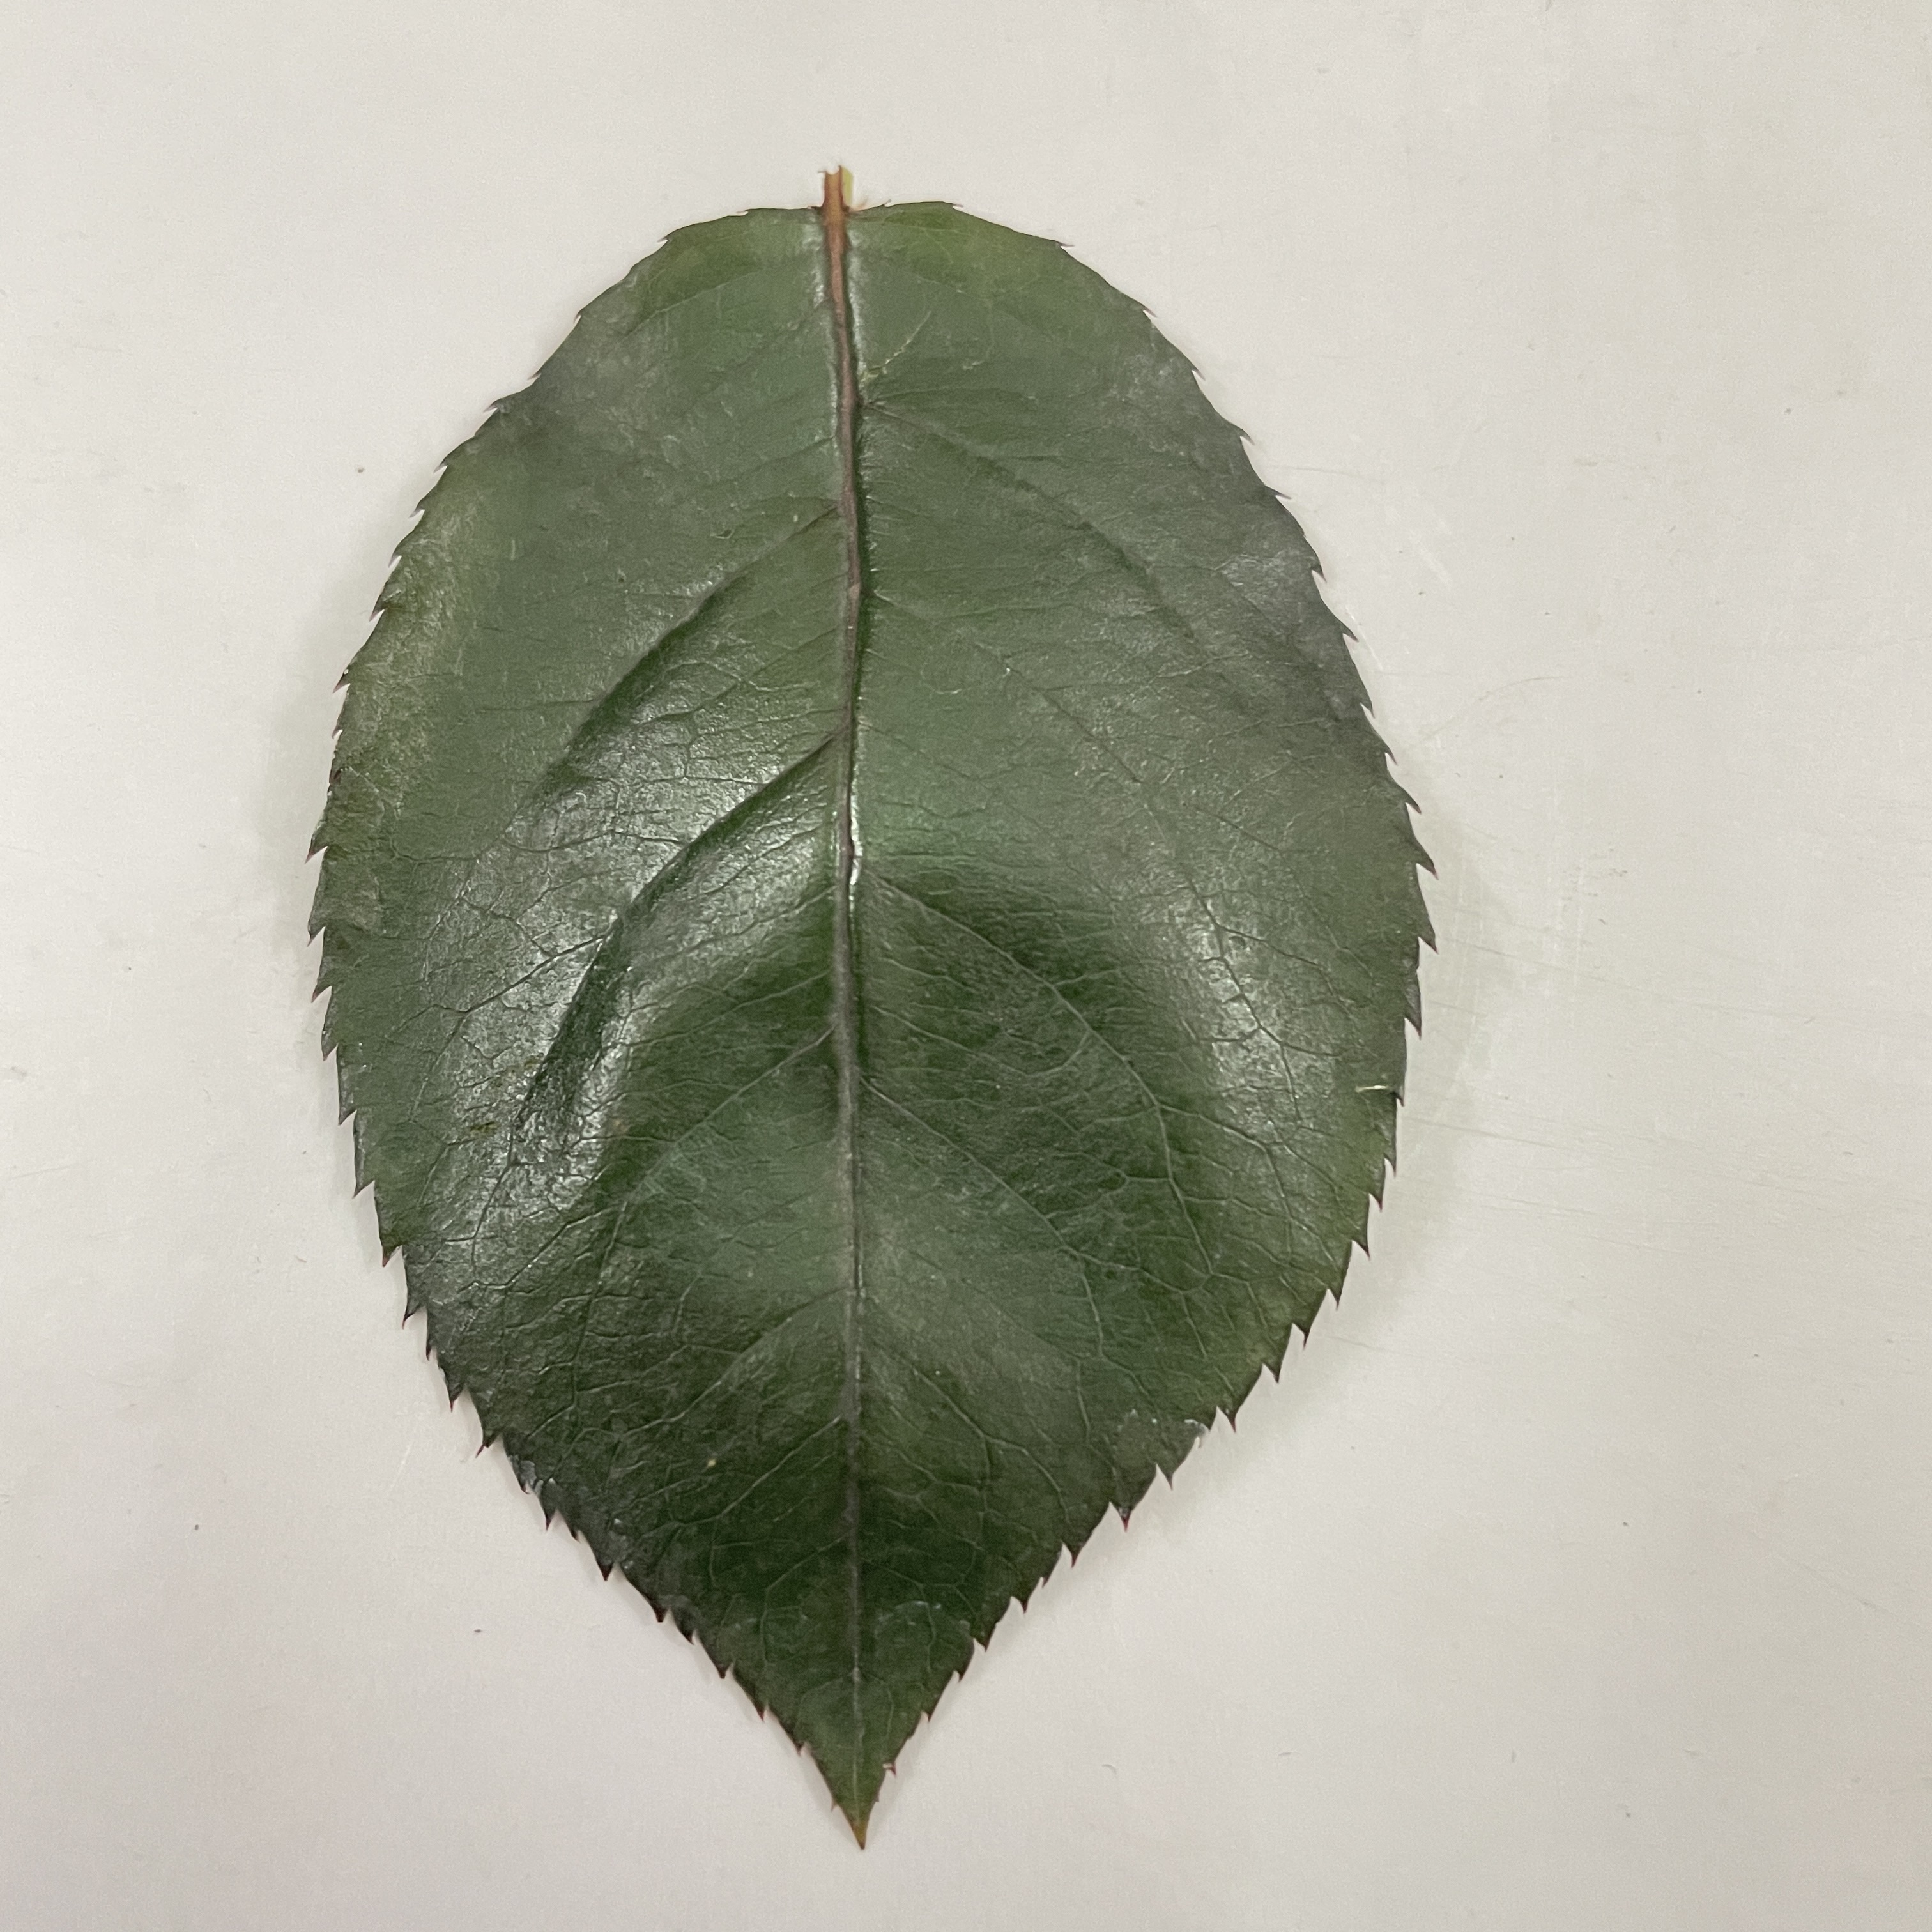
Label: Healthy Leaf